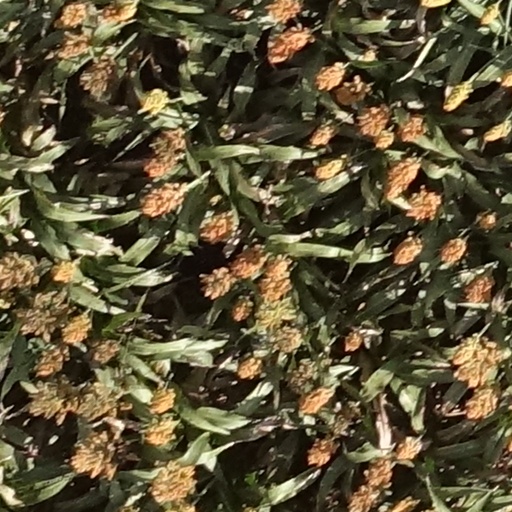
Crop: sorghum